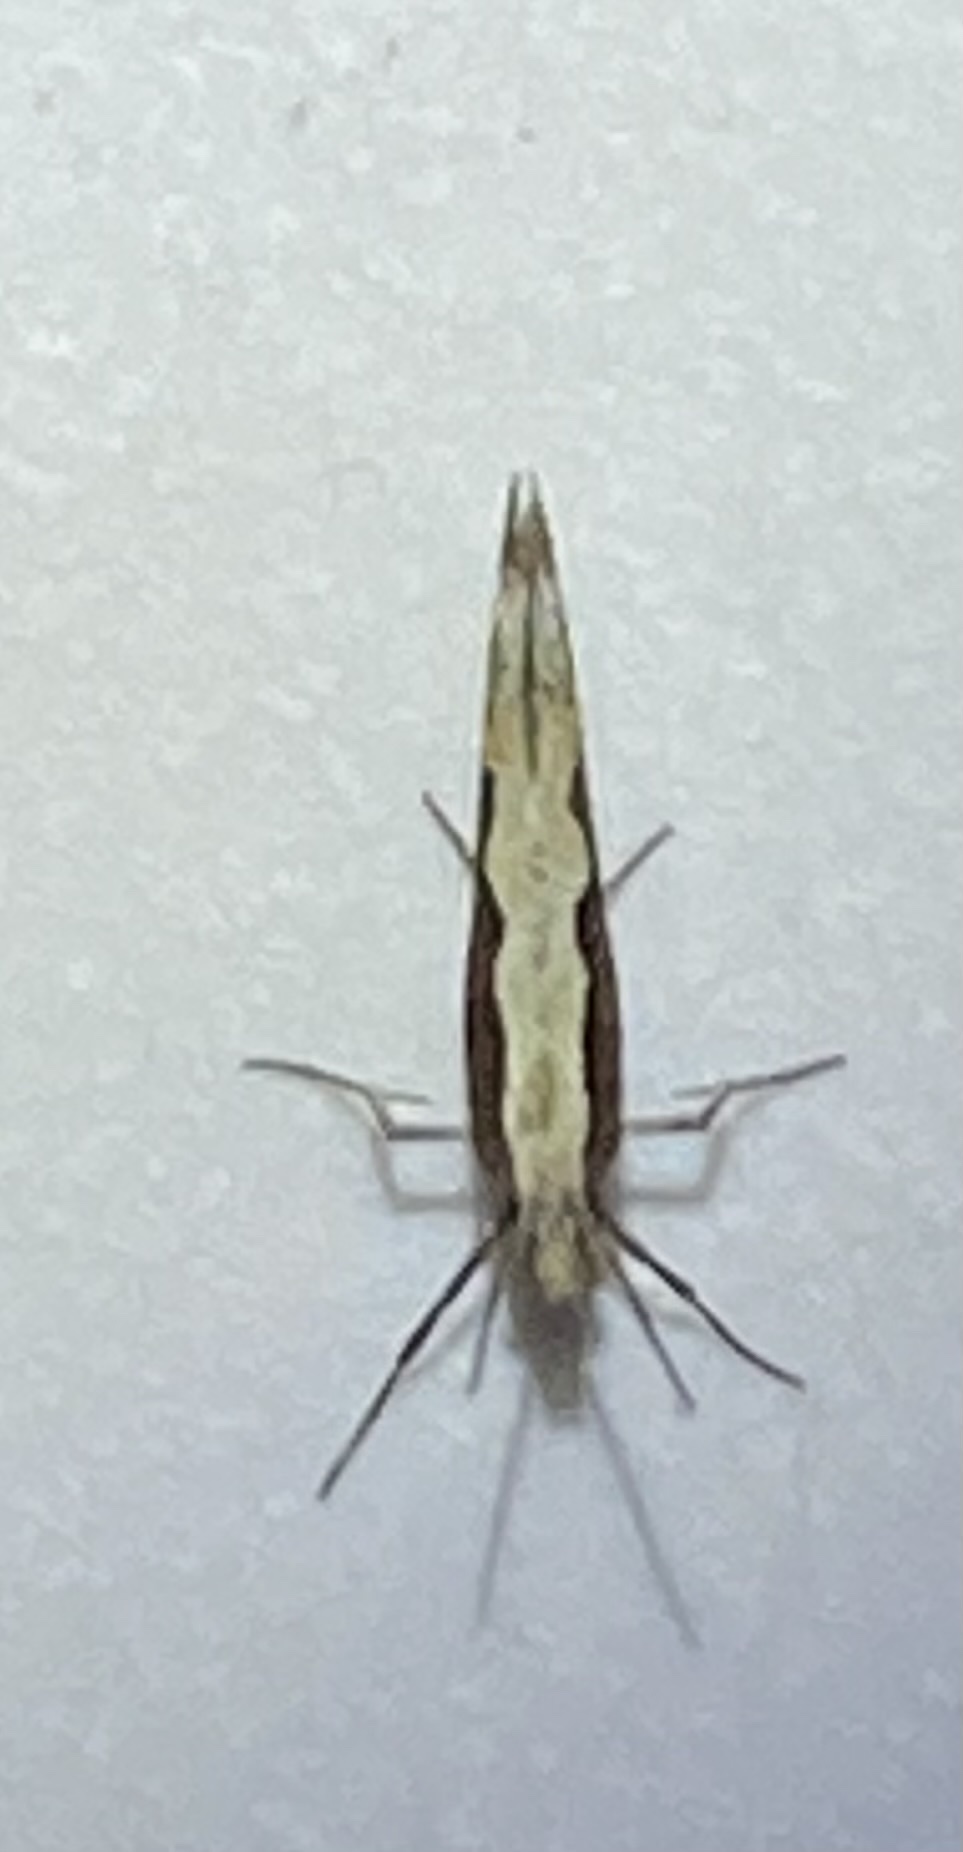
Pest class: diamondback_moth